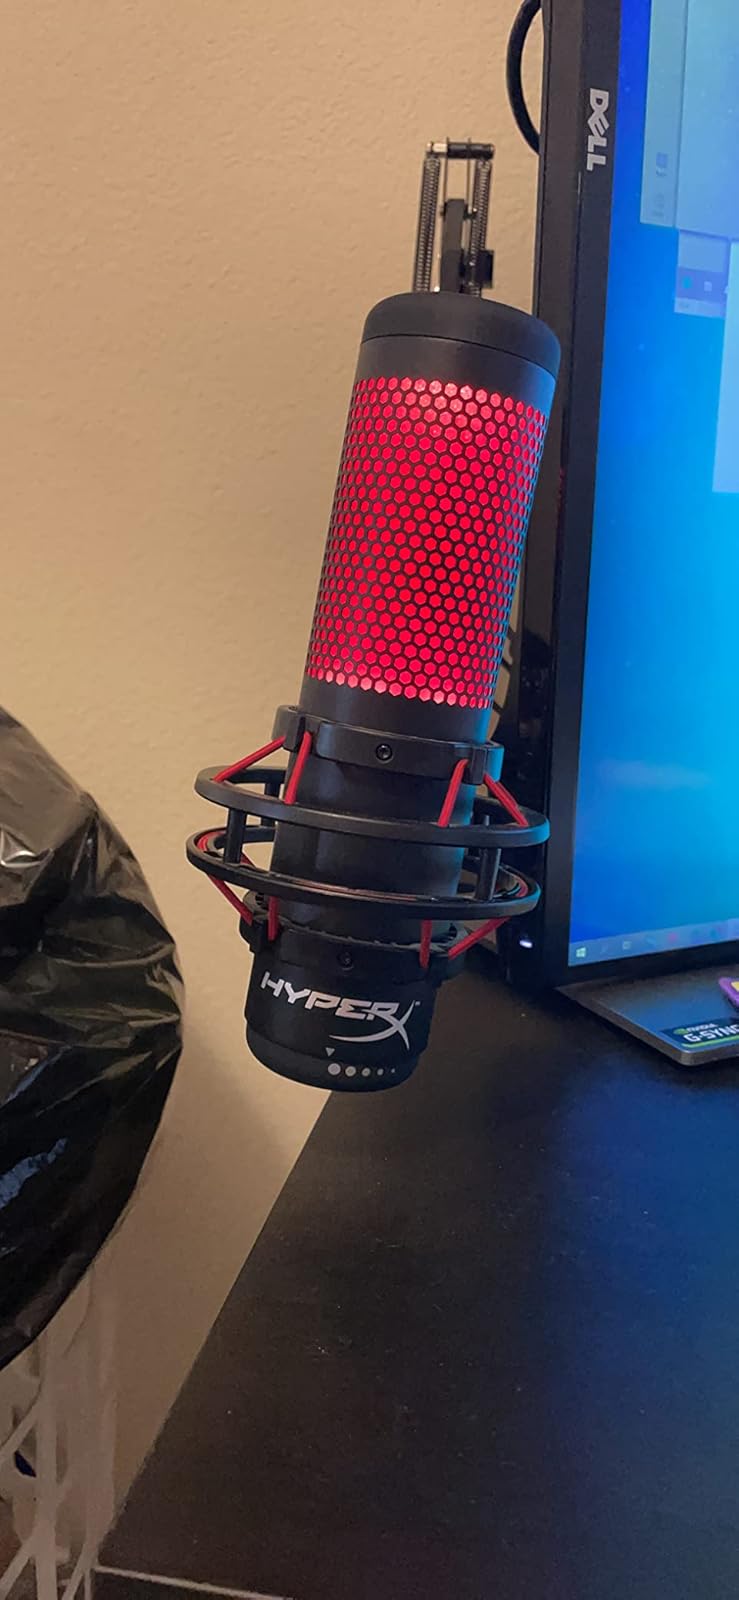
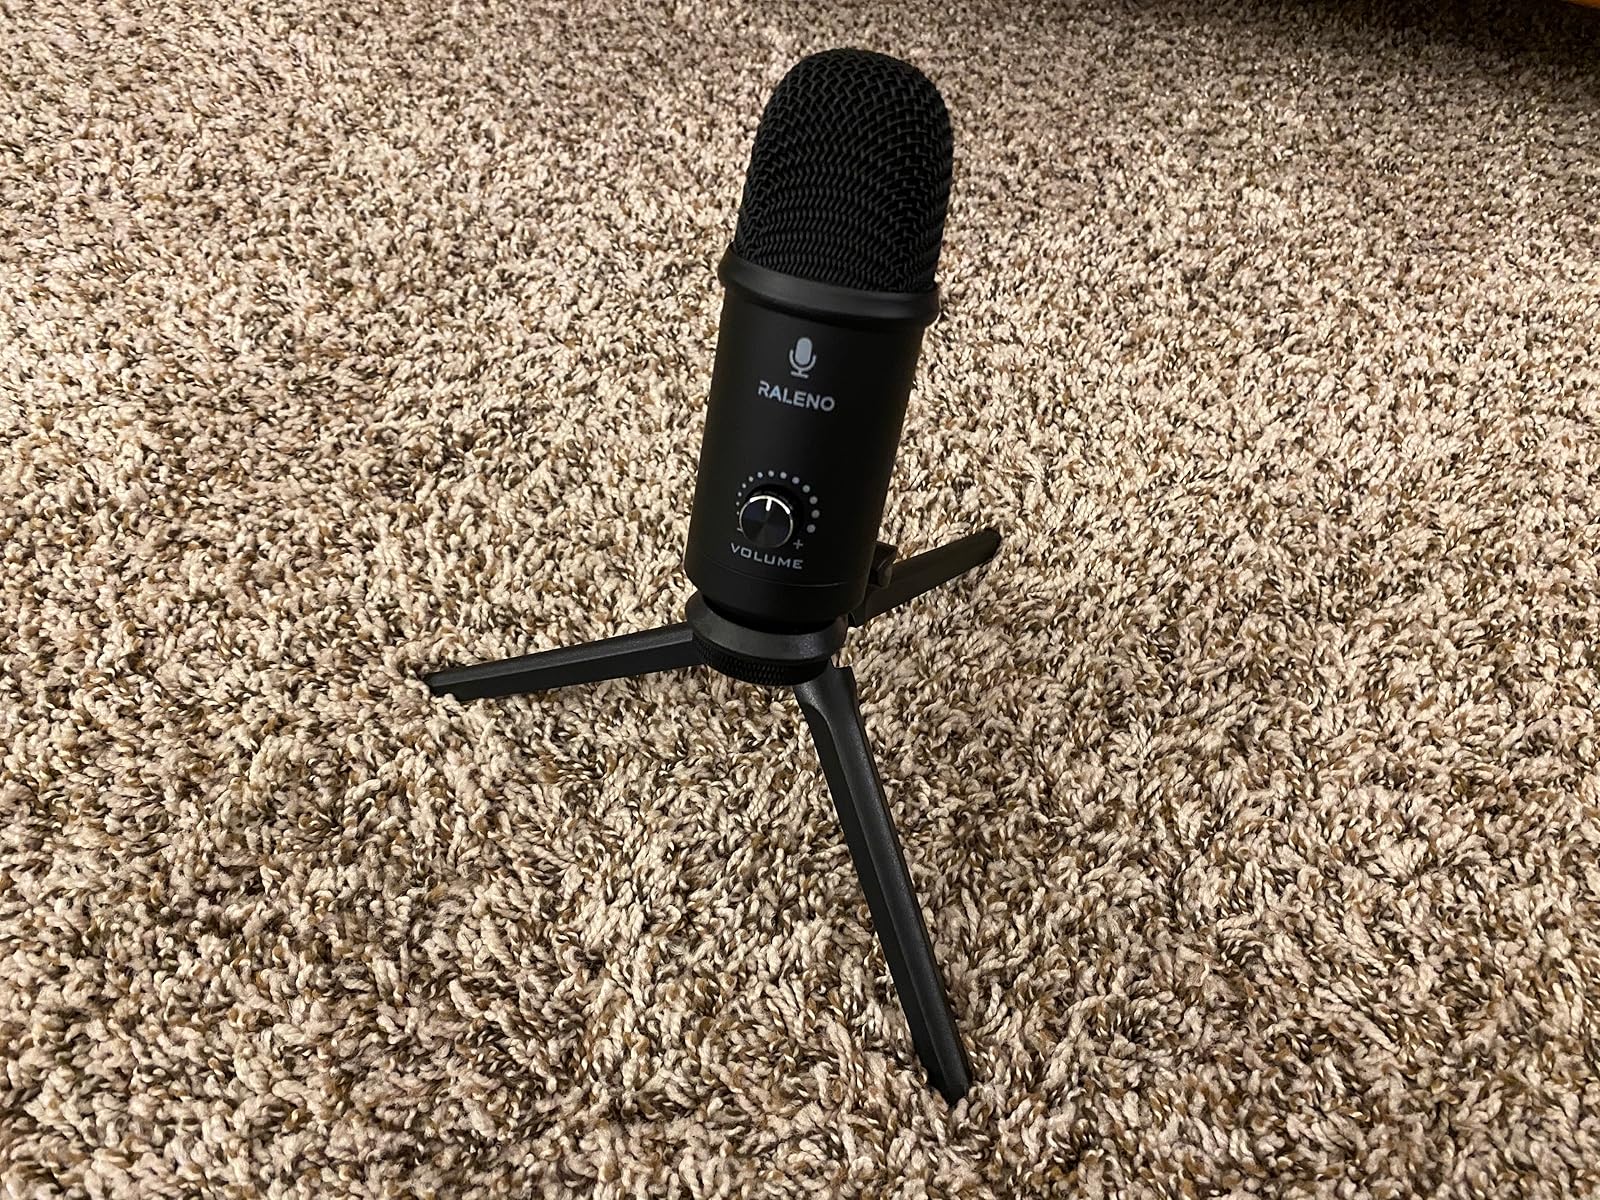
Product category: microphone
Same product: no